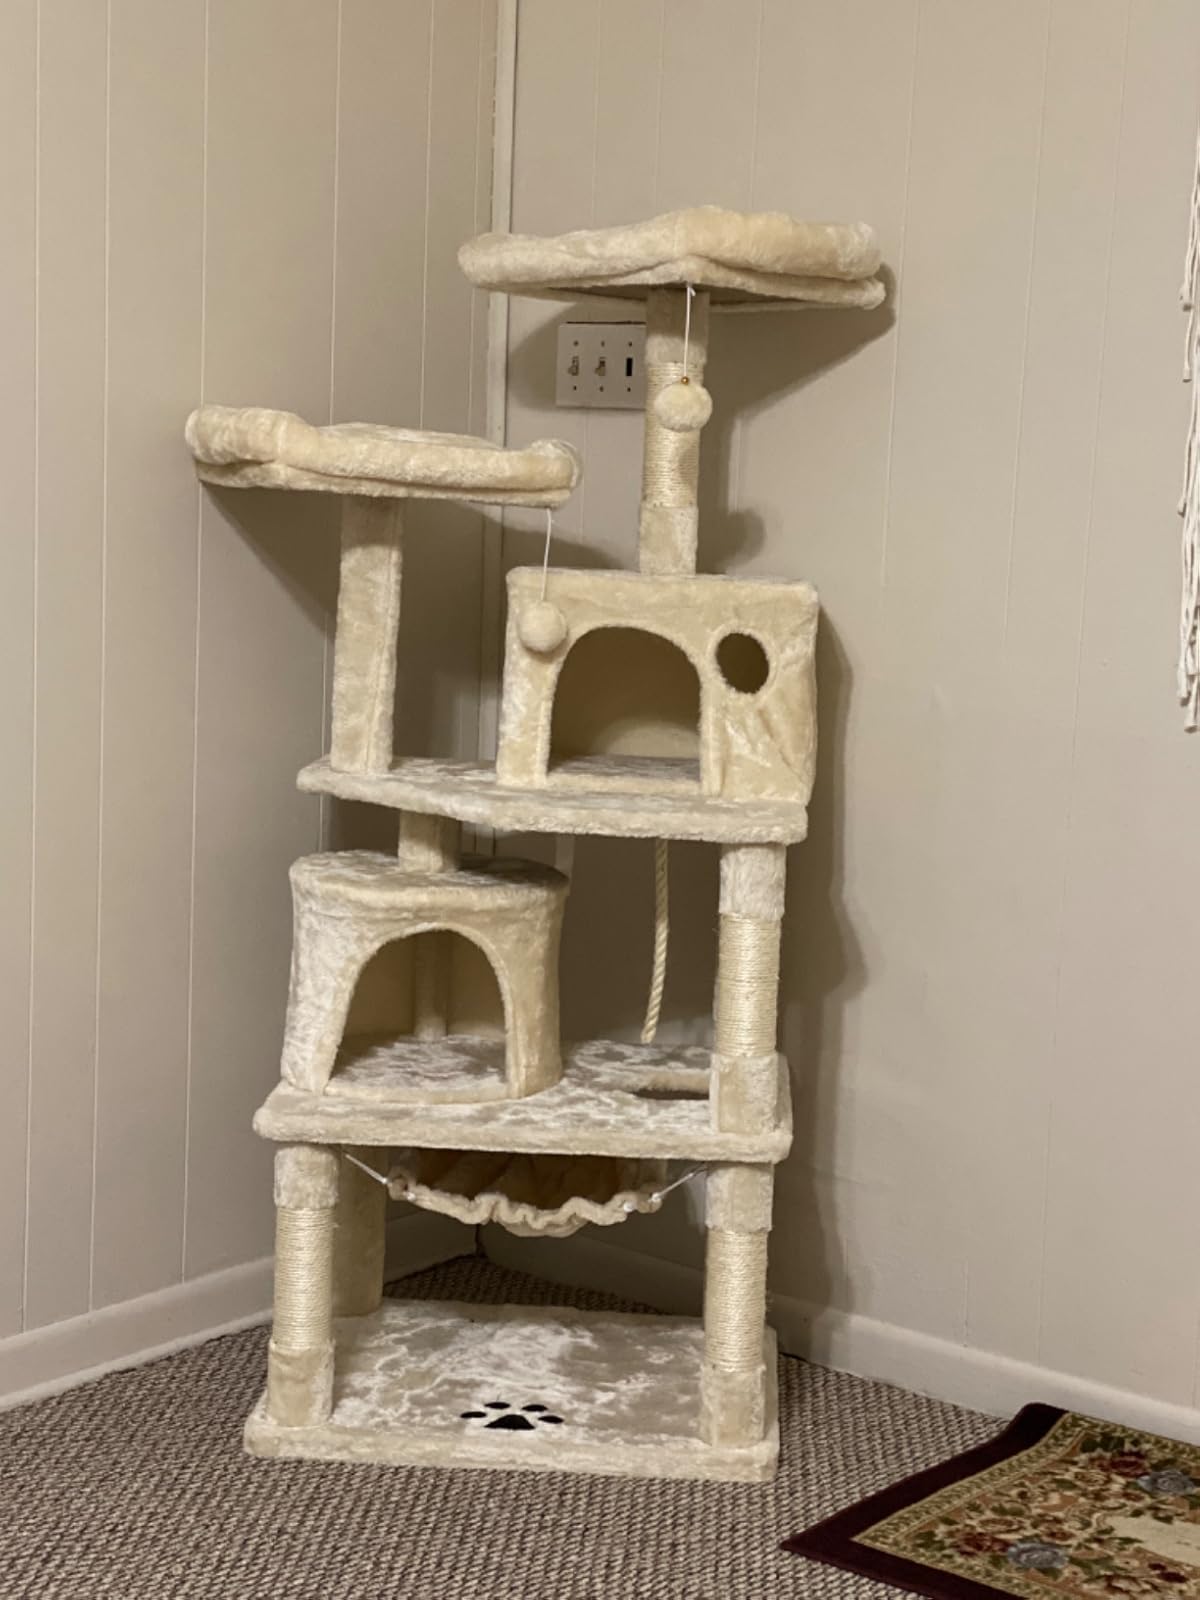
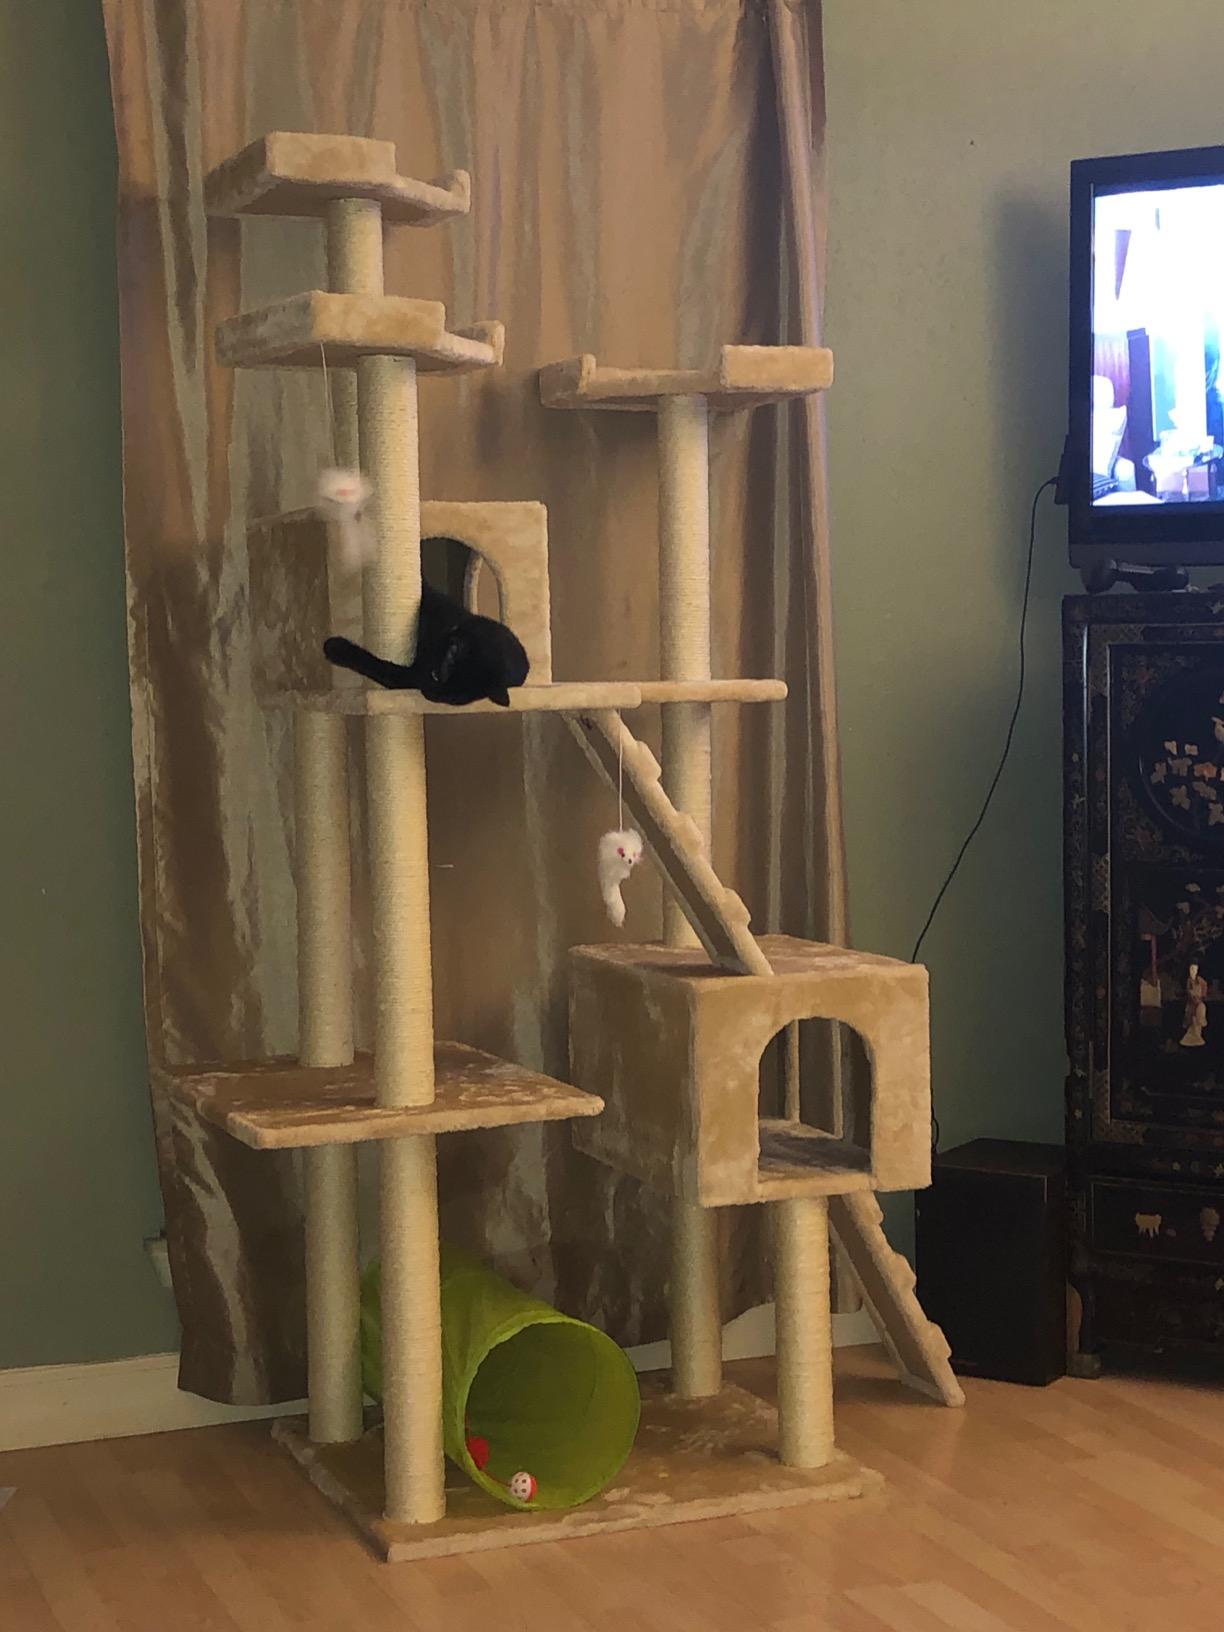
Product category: items_cat tree
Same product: no